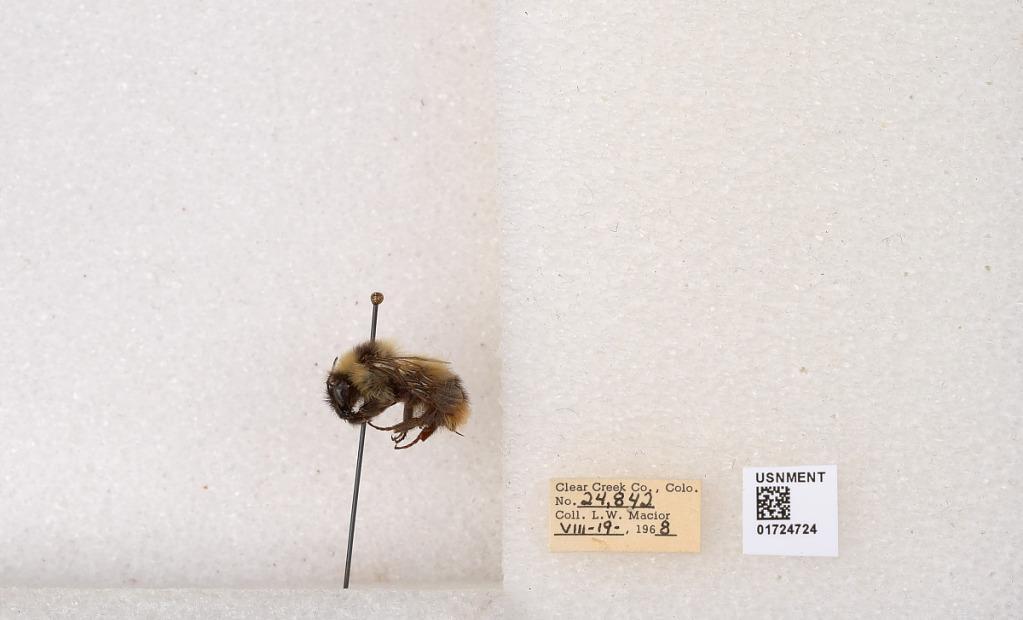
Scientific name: Bombus kirbyellus
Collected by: L. Macior
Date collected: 1968-8-19
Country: United States
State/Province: Colorado
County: Clear Creek
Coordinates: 39.6891, -105.644